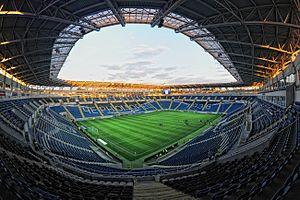
Le stade Tchornomorets est un stade de football situé à Odessa en Ukraine. Il est utilisé par le Tchernomorets Odessa. Le stade peut accueillir 34 164 personnes, et a été sélectionné en tant que stade de réserve pour le Championnat d'Europe 2012, puis retiré de la liste le 13 mai 2009.